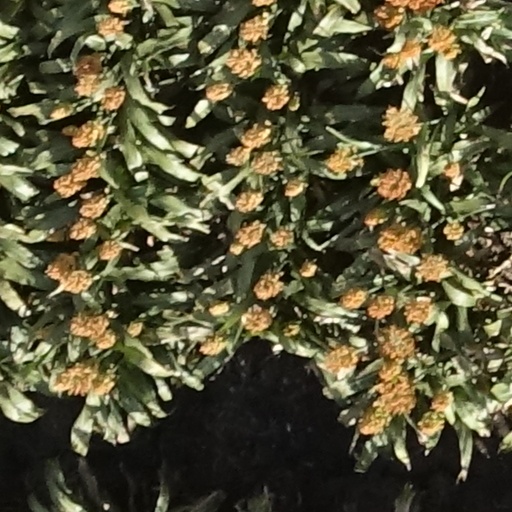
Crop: sorghum